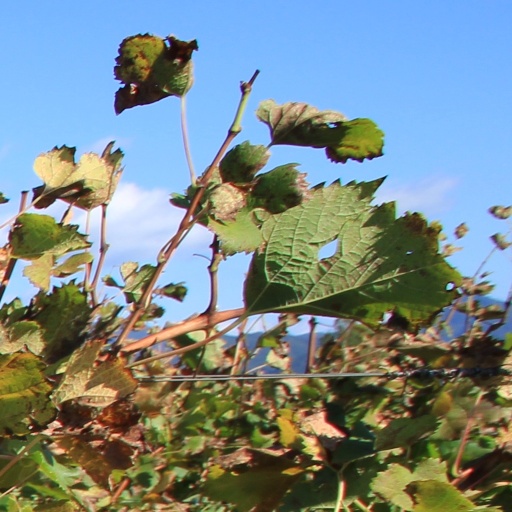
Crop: grape